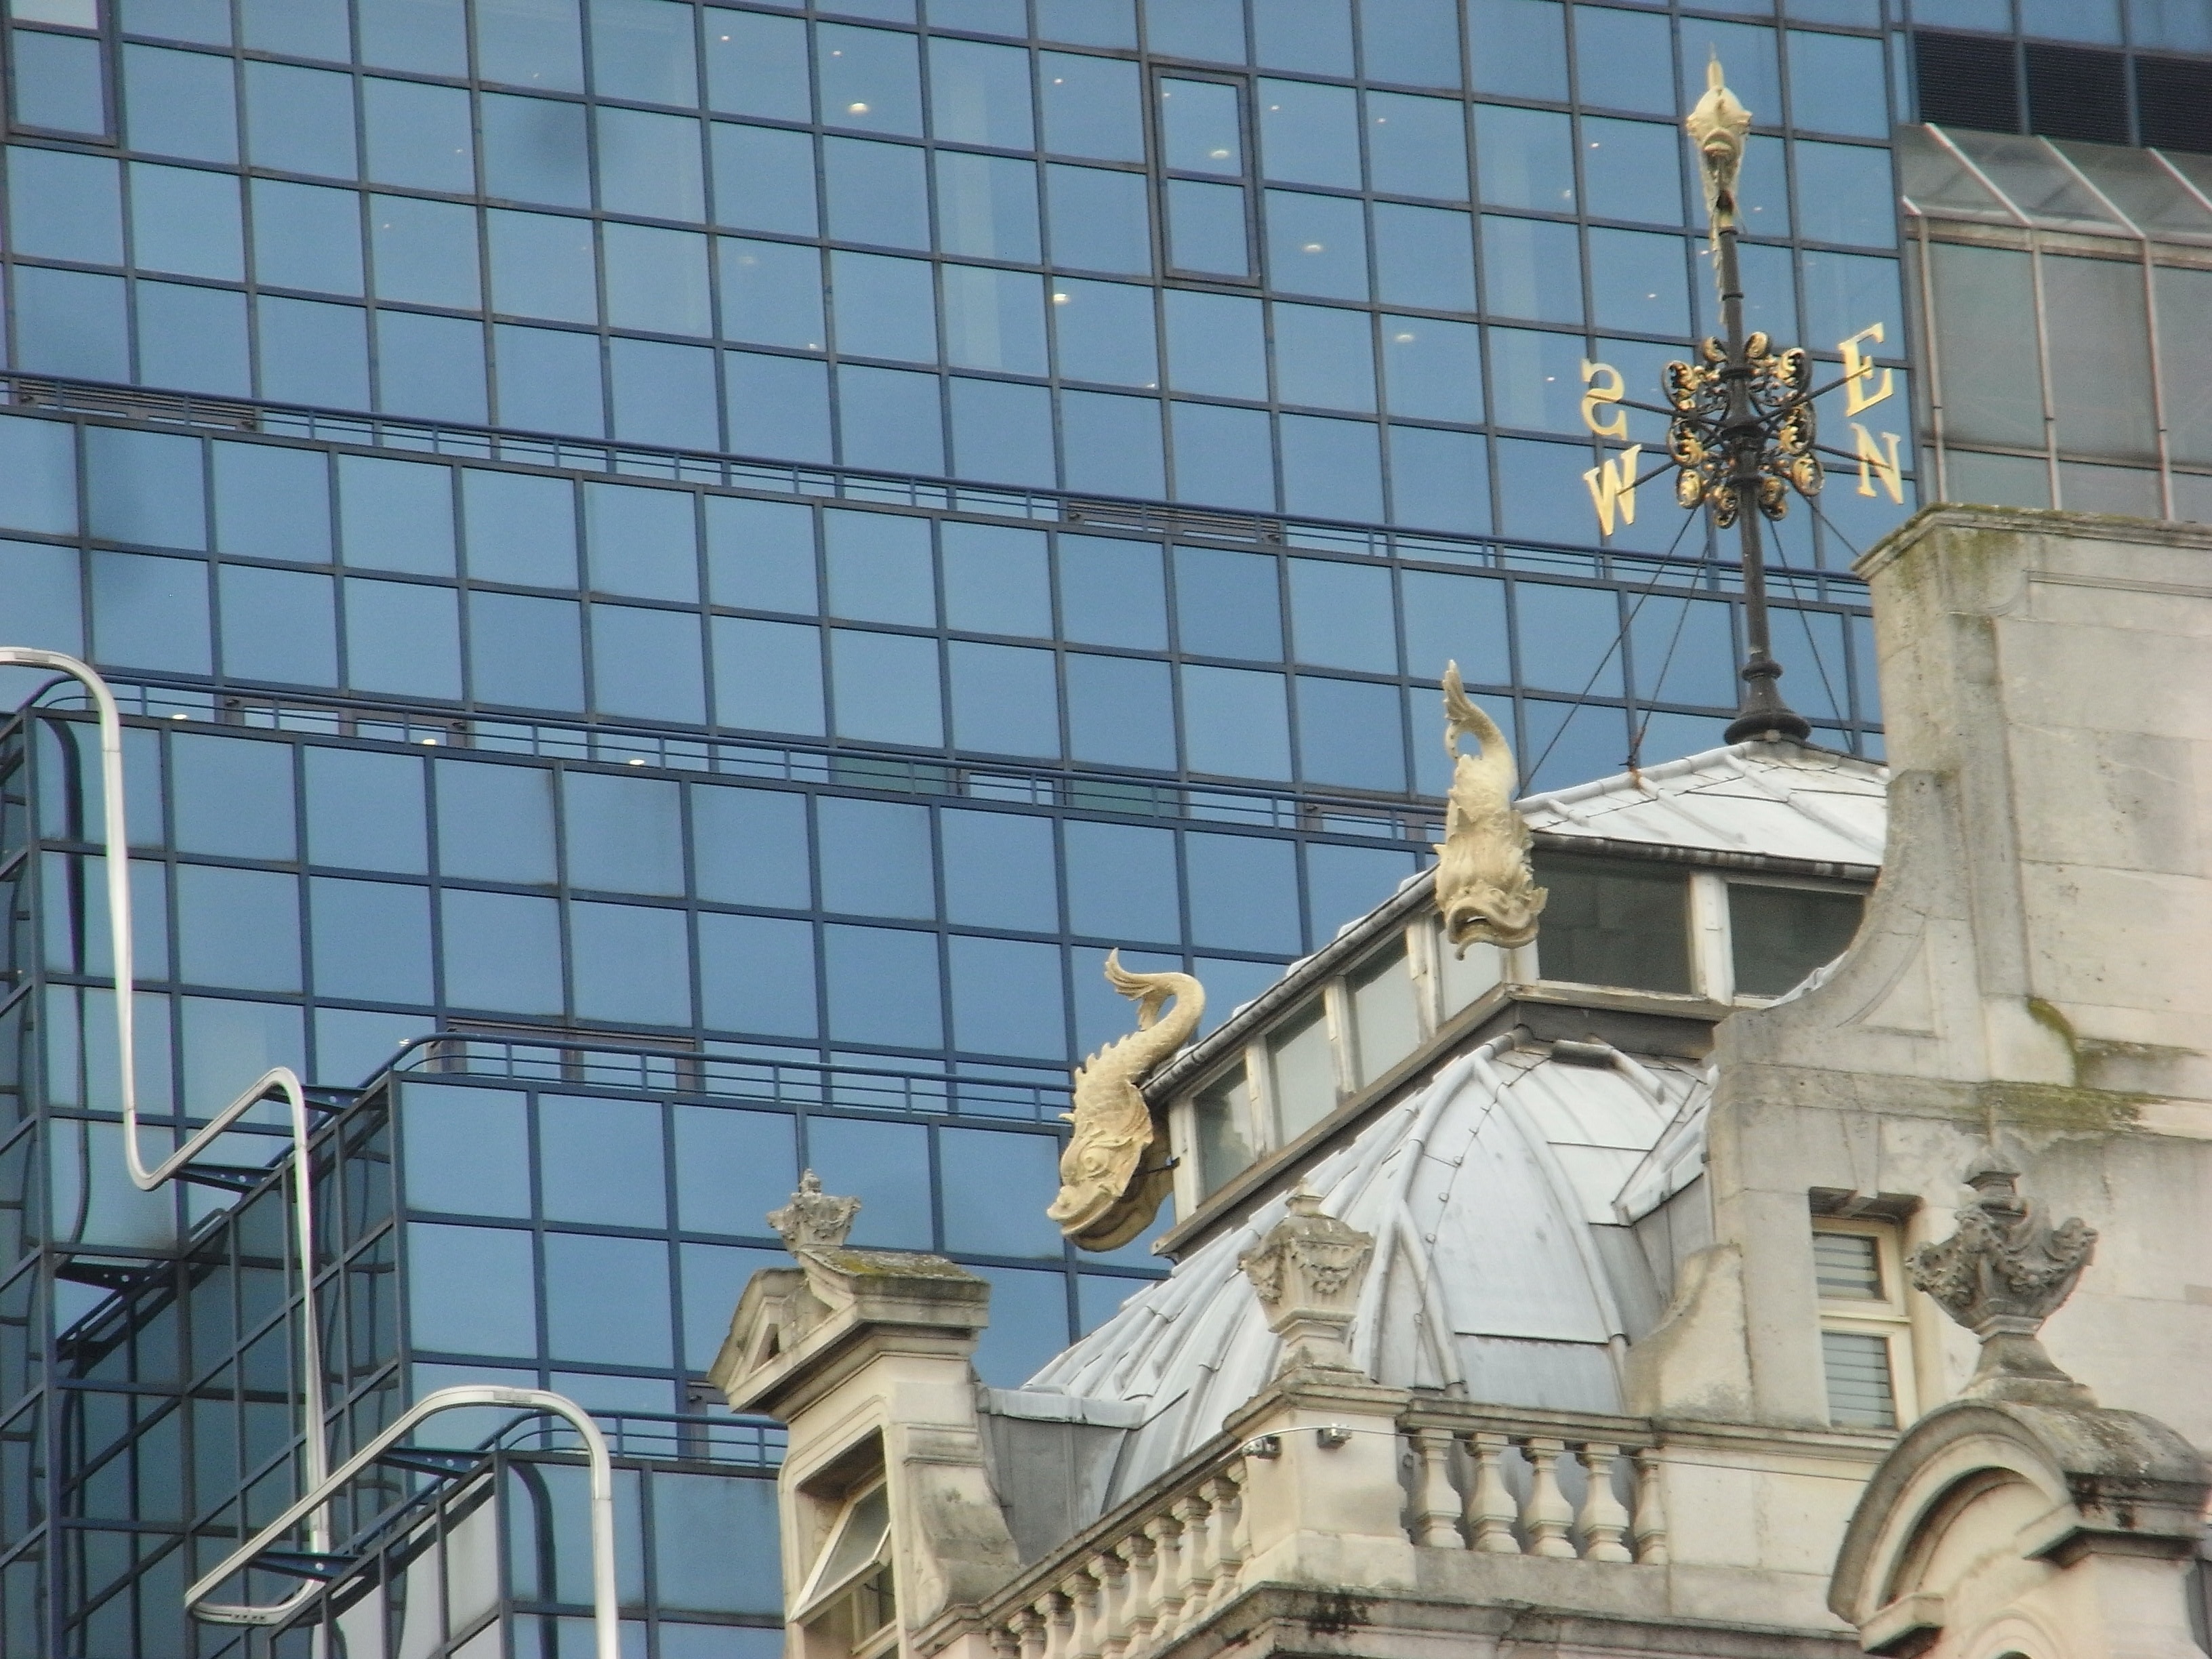
architecture, building, skyscraper, cityscape, facade, london